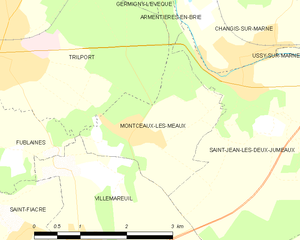
Carte des communes françaises Montceaux-lès-Meaux